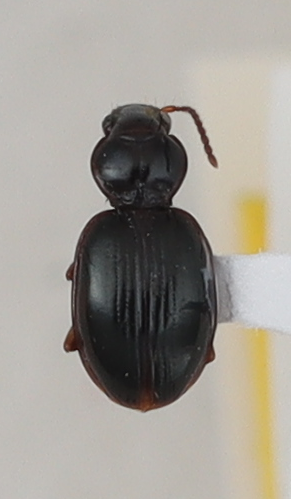
Scientific name: Mecyclothorax konanus
Plot: 14
Trap: S
Collected: 20200901